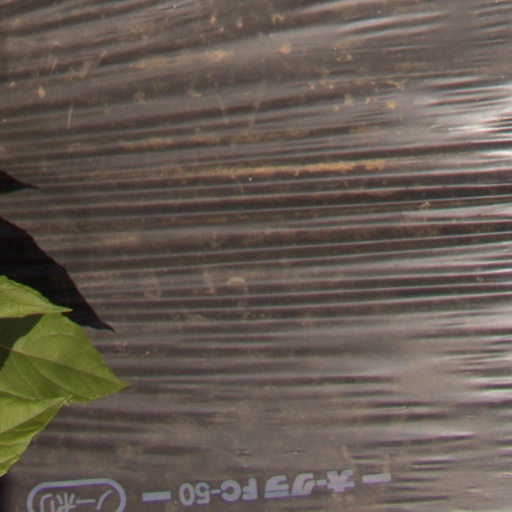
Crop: Jerusalem artichoke